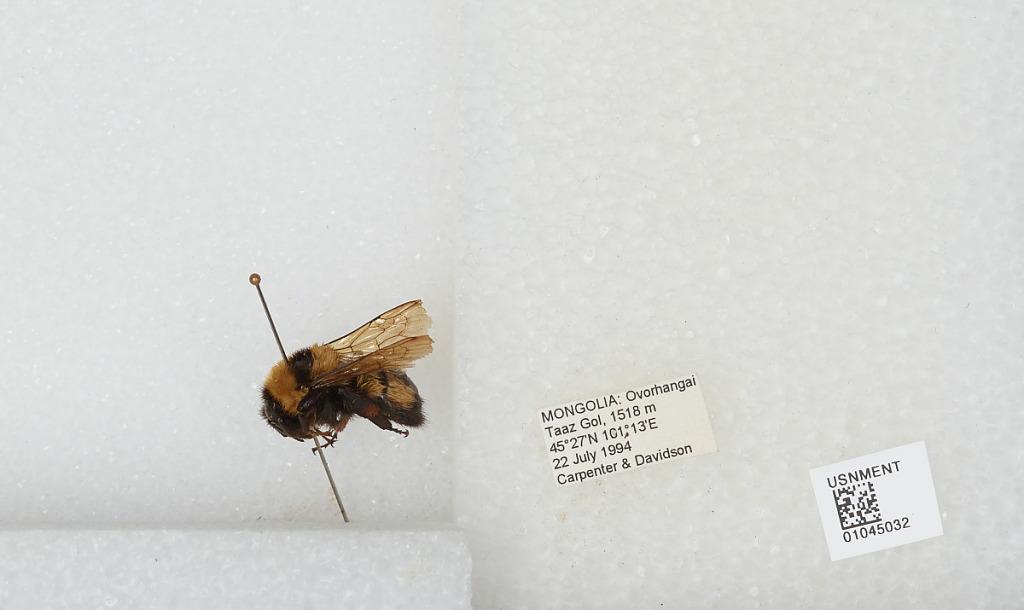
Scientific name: Bombus sp.
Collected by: Carpenter & Davidson
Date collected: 1994-7-22
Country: Mongolia
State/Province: Övörkhangai
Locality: Taaz Gol